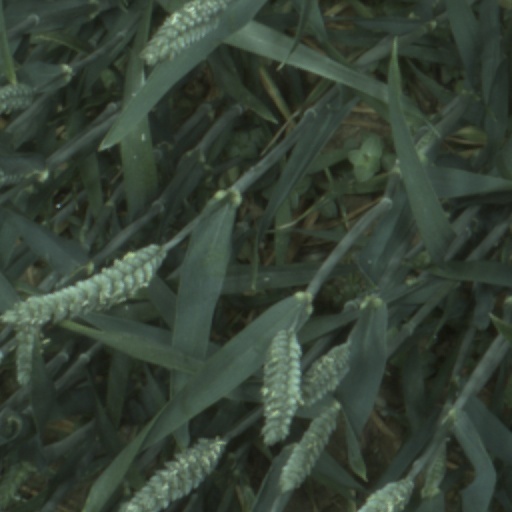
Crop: wheat